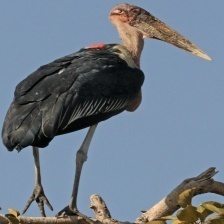
Species: MARABOU STORK
Scientific name: LEPTOPTILOS CRUMENIFER
ImageNet parent category: white_stork